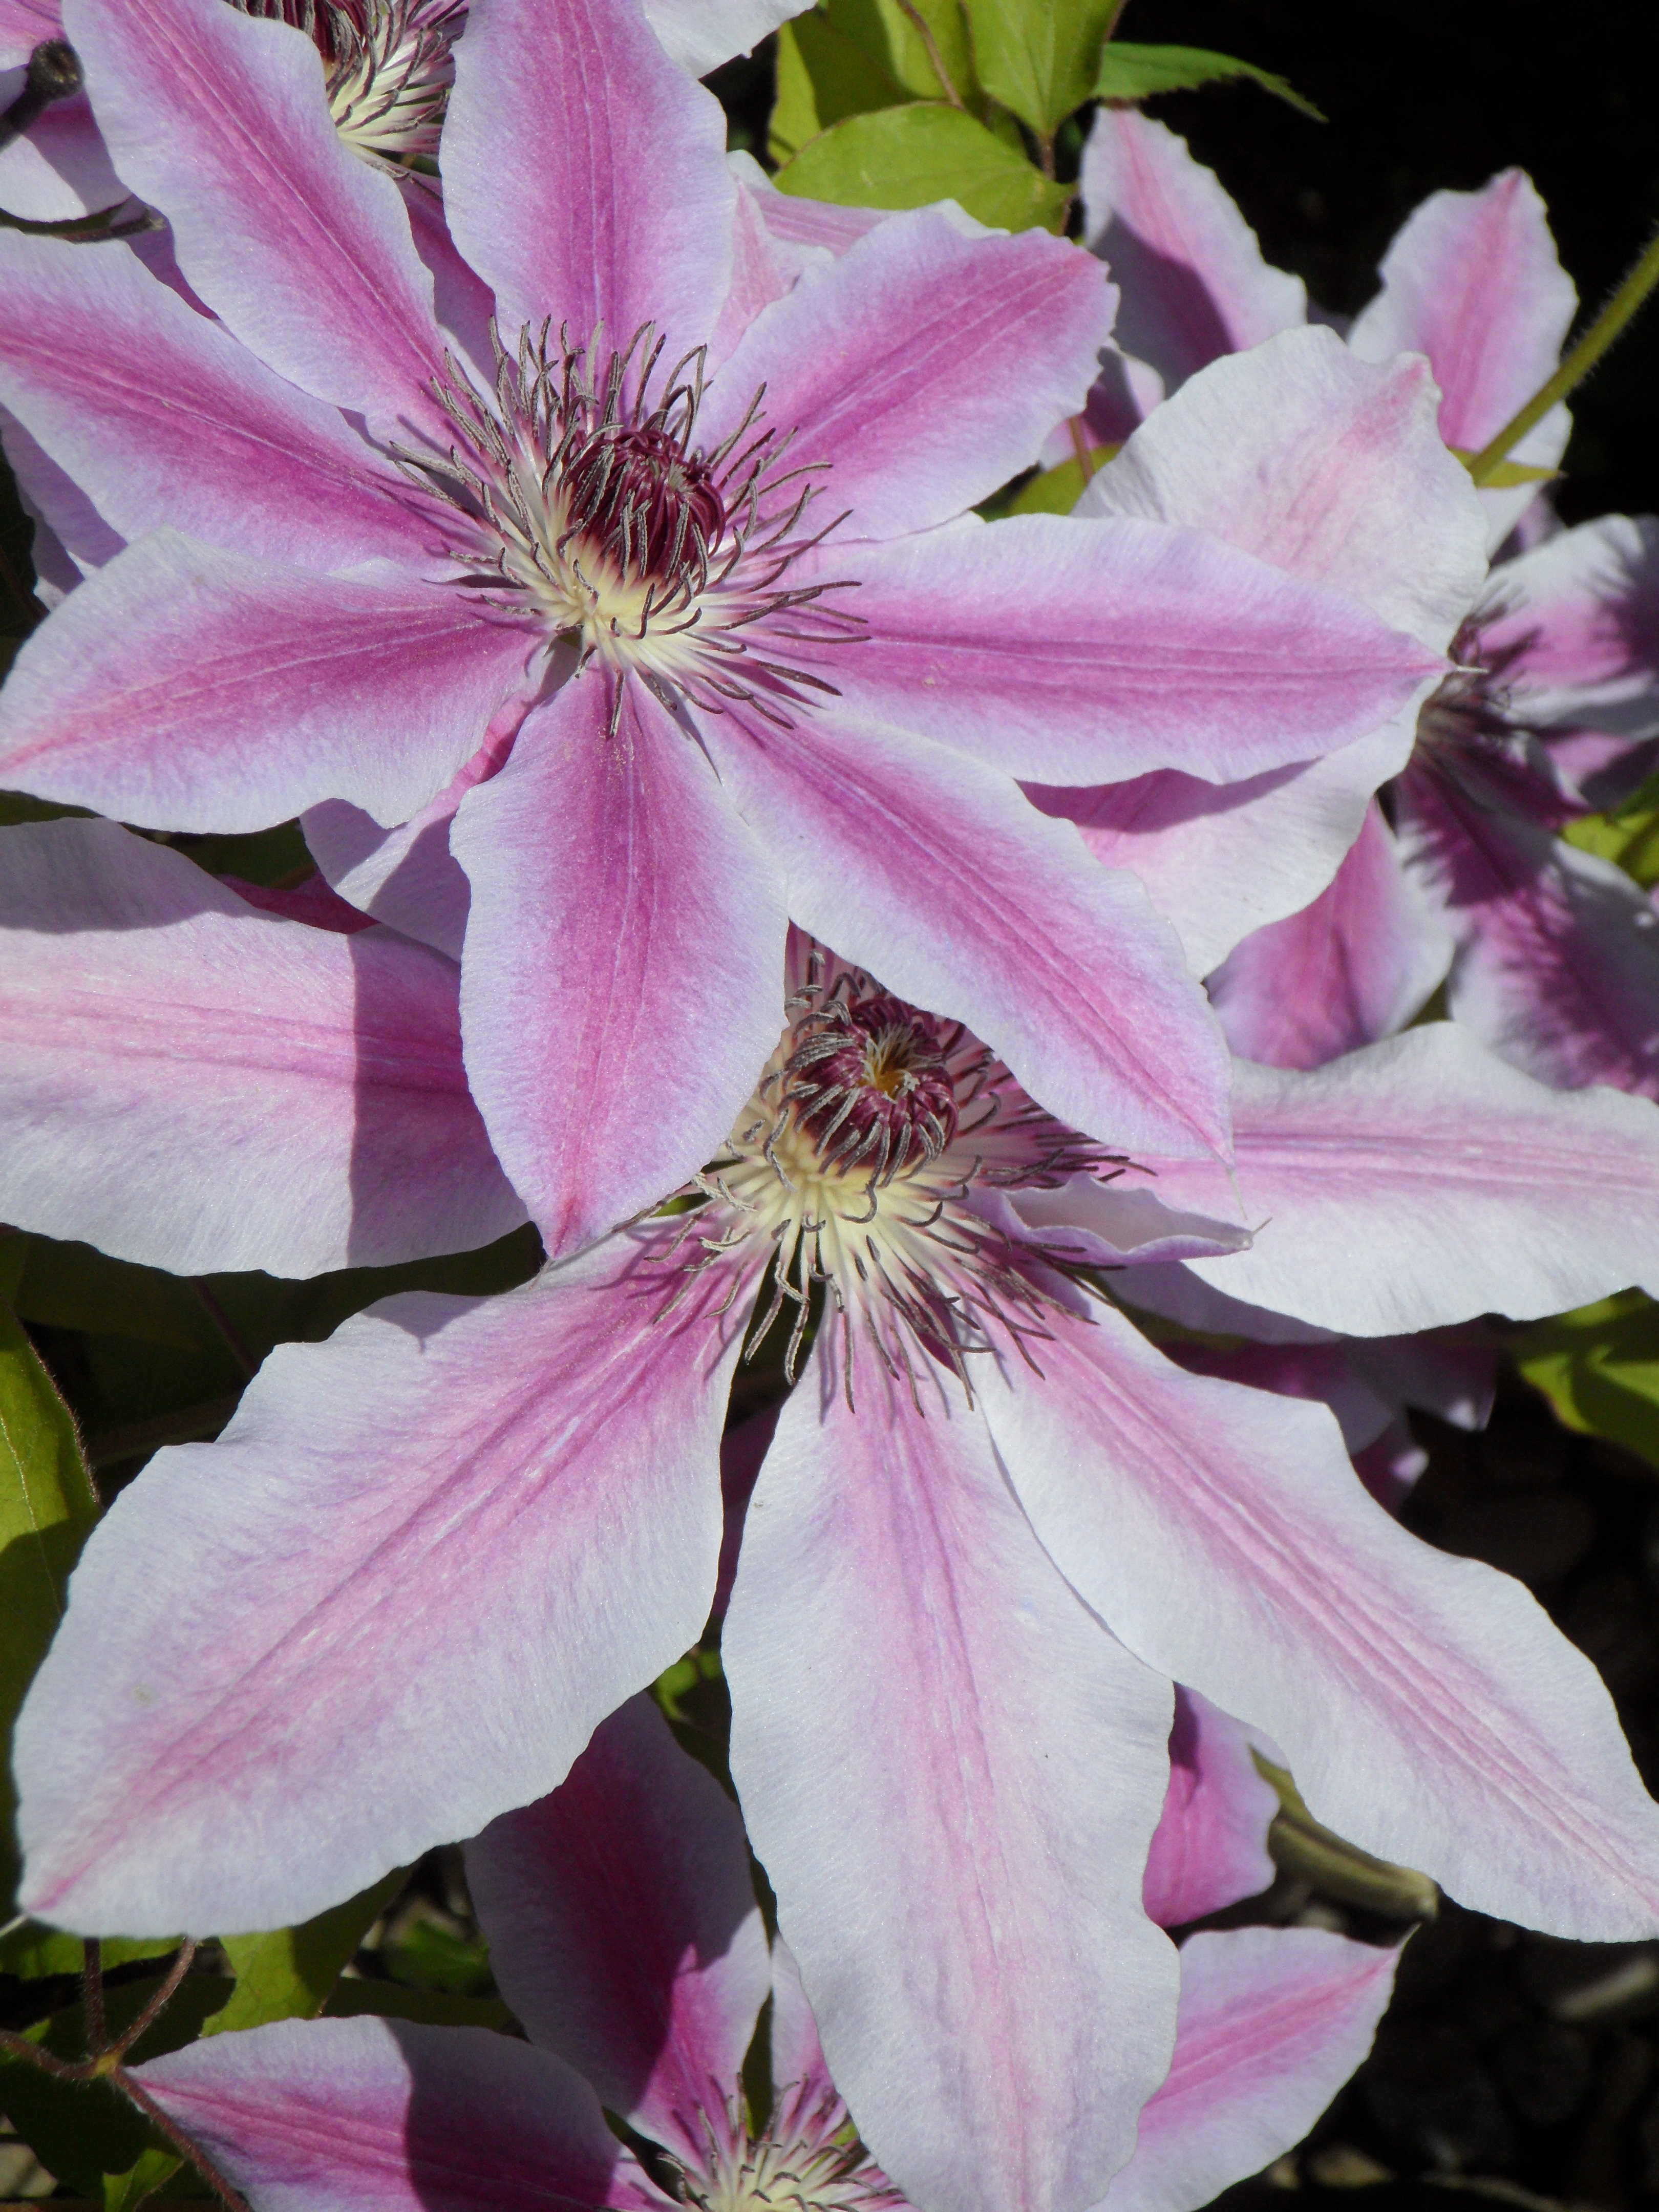
blossom, plant, flower, purple, petal, bloom, flora, shrub, lily, clematis, flowering plant, land plant